Methylprednisolone

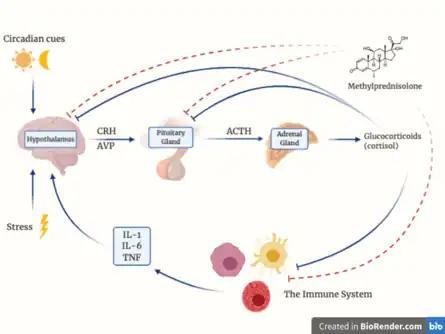
Regulation of the HPA axis

The activation of the hypothalamic-pituitary axis (HPA) stimulates the production of endogenous glucocorticoids within the adrenal cortex. The HPA interprets stimuli (stress, inflammation, and circadian cues) and transduces a corresponding physiochemical response. Glucocorticoids released in the blood, serve as a messenger by binding to glucocorticoid receptors in a wide distribution across the body, including the HPA itself. Thus, the physiological range of GCs is monitored by the negative feedback loop GCs exert on any portion of the HPA.